William Peter Webb House

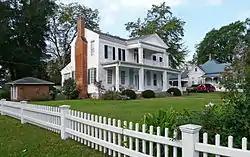

The William Peter Webb House is a historic house in Eutaw, Alabama, United States. The two-story wood-frame house was built c. 1840. It is an I-house, with a Greek Revival-style distyle portico and other details added sometime later in the mid-19th century. It was added to the National Register of Historic Places as part of the Antebellum Homes in Eutaw Thematic Resource on April 2, 1982.